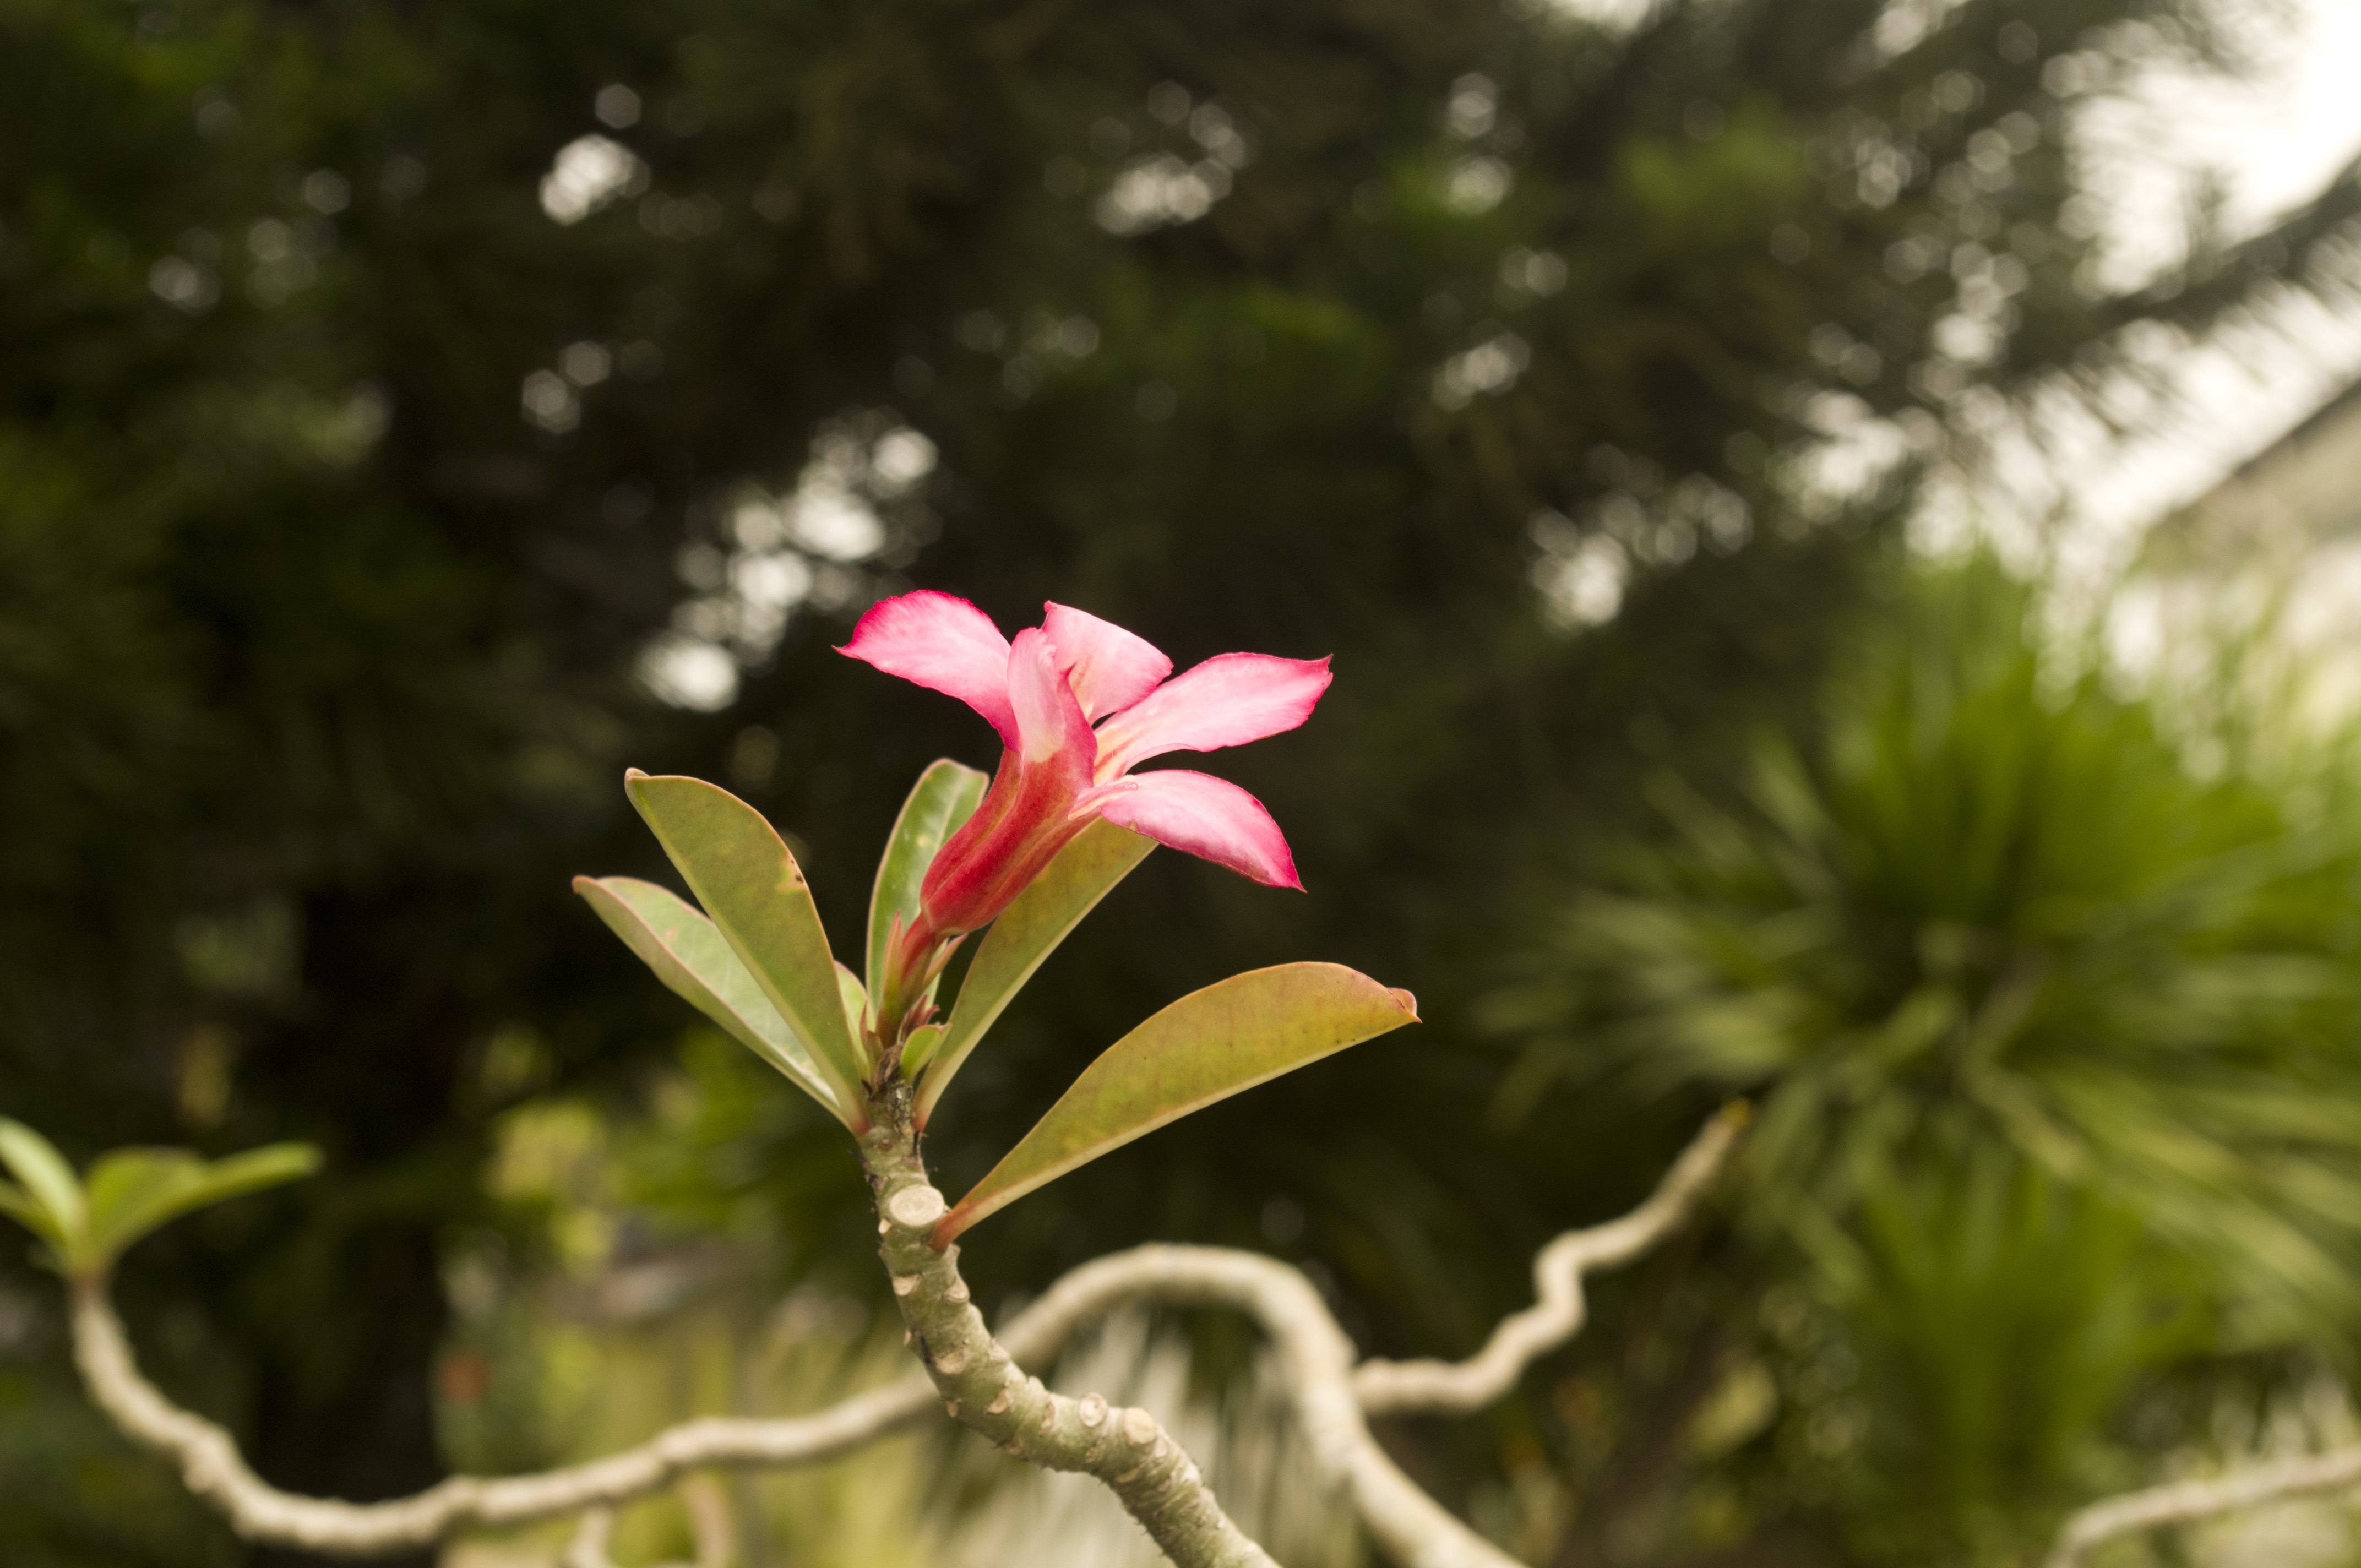
tree, nature, branch, blossom, plant, leaf, flower, petal, green, botany, flora, wildflower, close up, shrub, macro photography, tropical flower, flowering plant, southeast asia, woody plant, land plant